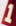
Number: 1